Johnson–Corey–Chaykovsky reaction

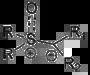
General form of ylide reagent used

Many types of ylides can be prepared with various functional groups both on the anionic carbon center and on the sulfur. The substitution pattern can influence the ease of preparation for the reagents (typically from the sulfonium halide, e.g. trimethylsulfonium iodide) and overall reaction rate in various ways. The general format for the reagent is shown on the right.